Ayerfjorden

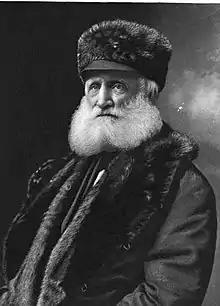
The fjord is named after Frederick Ayer.

The fjord is named after American businessman Frederick Ayer (1822-1918), who started the company Arctic Coal jointly with John Munro Longyear.